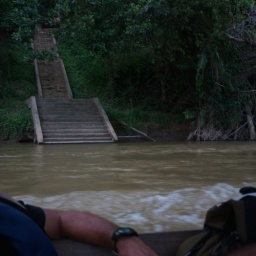
Jerantut to Kuala Tahan via Kuala Tembling by bus and boat